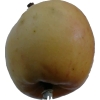
Label: Apple 14